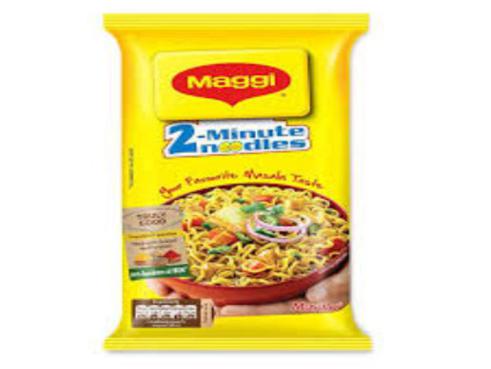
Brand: maggi noodles
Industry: Food